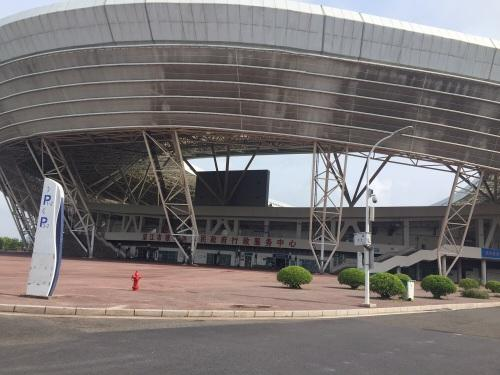
地标名称：湛江奥林匹克体育中心
所在城市：湛江市·坡头区